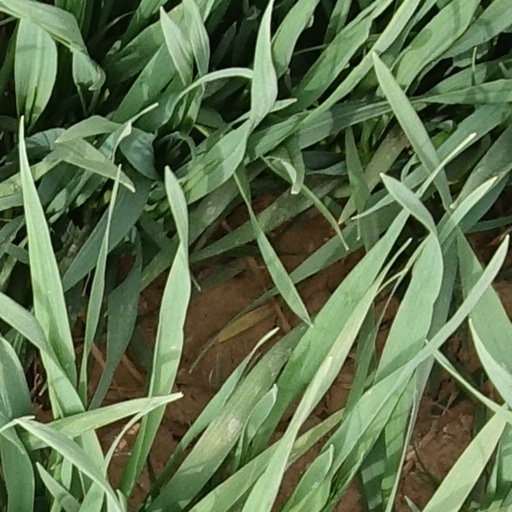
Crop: wheat